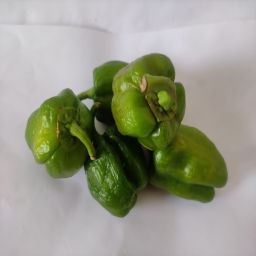
Crop: Bell Pepper
Quality: Ripe